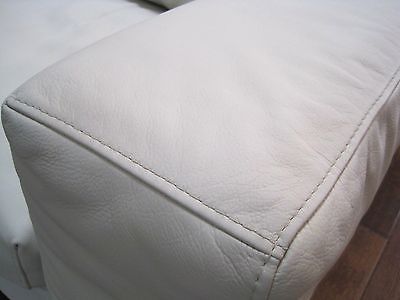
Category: chair